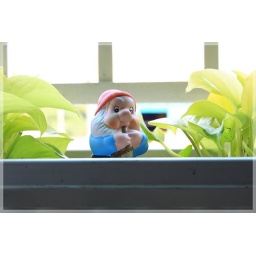
naughty elf in my pot plant